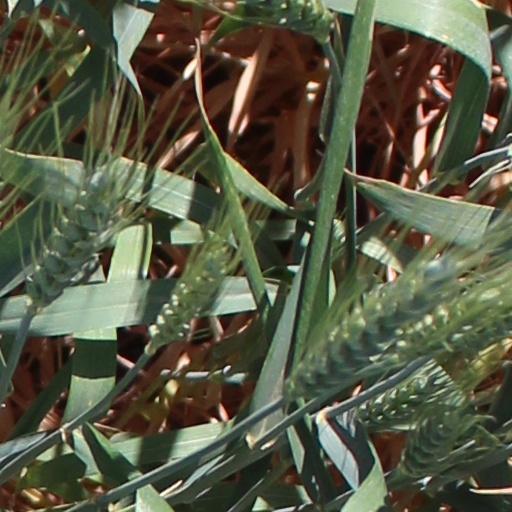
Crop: wheat